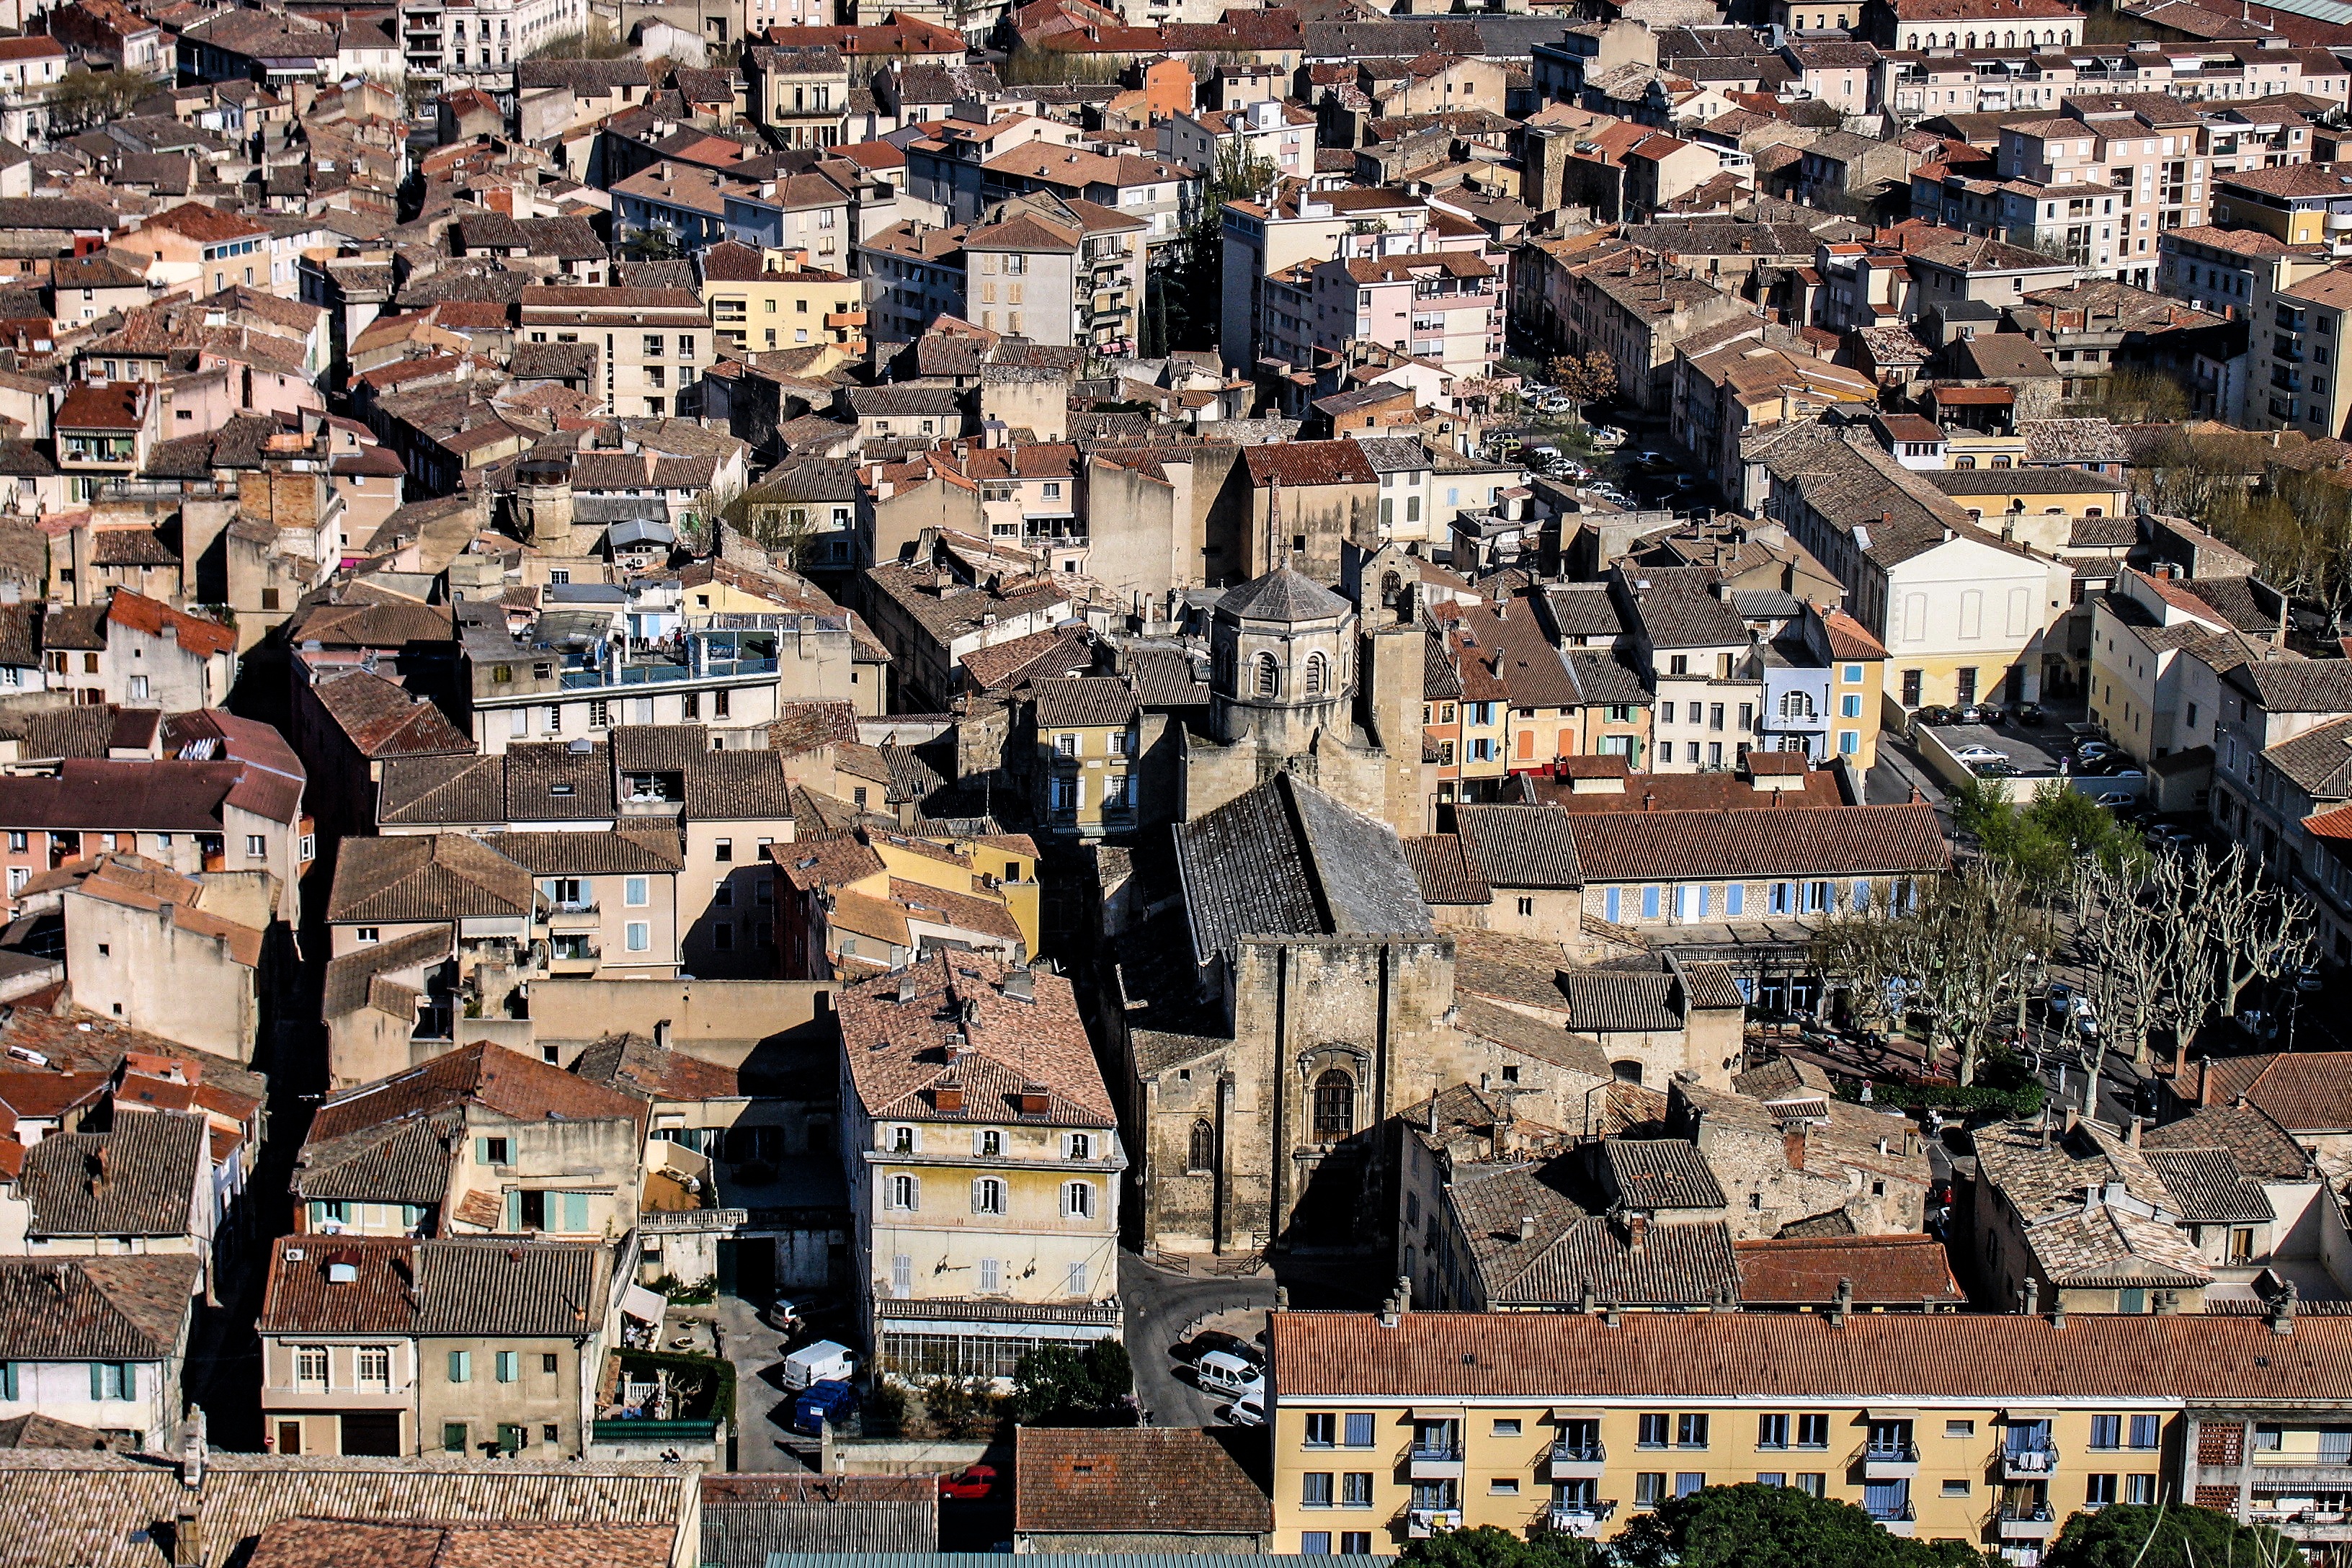
skyline, photography, town, building, city, cityscape, panorama, downtown, france, suburb, city view, from above, provence, town square, slum, metropolis, neighbourhood, bird's eye view, aerial photography, urban area, cavaillon, ancient history, residential area, human settlement